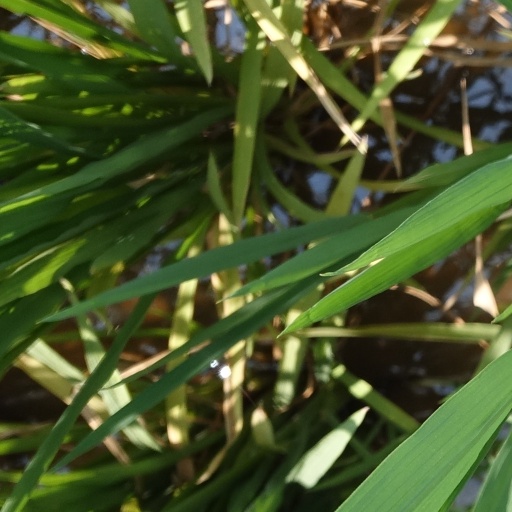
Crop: rice